Goodyear chimney

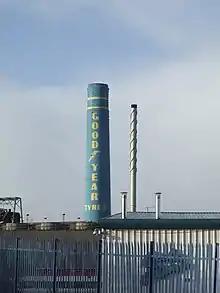
The chimney prior to its demolition

The Goodyear chimney was a landmark on the Goodyear factory on Stafford Road, Wolverhampton, England. It was high and weighed .